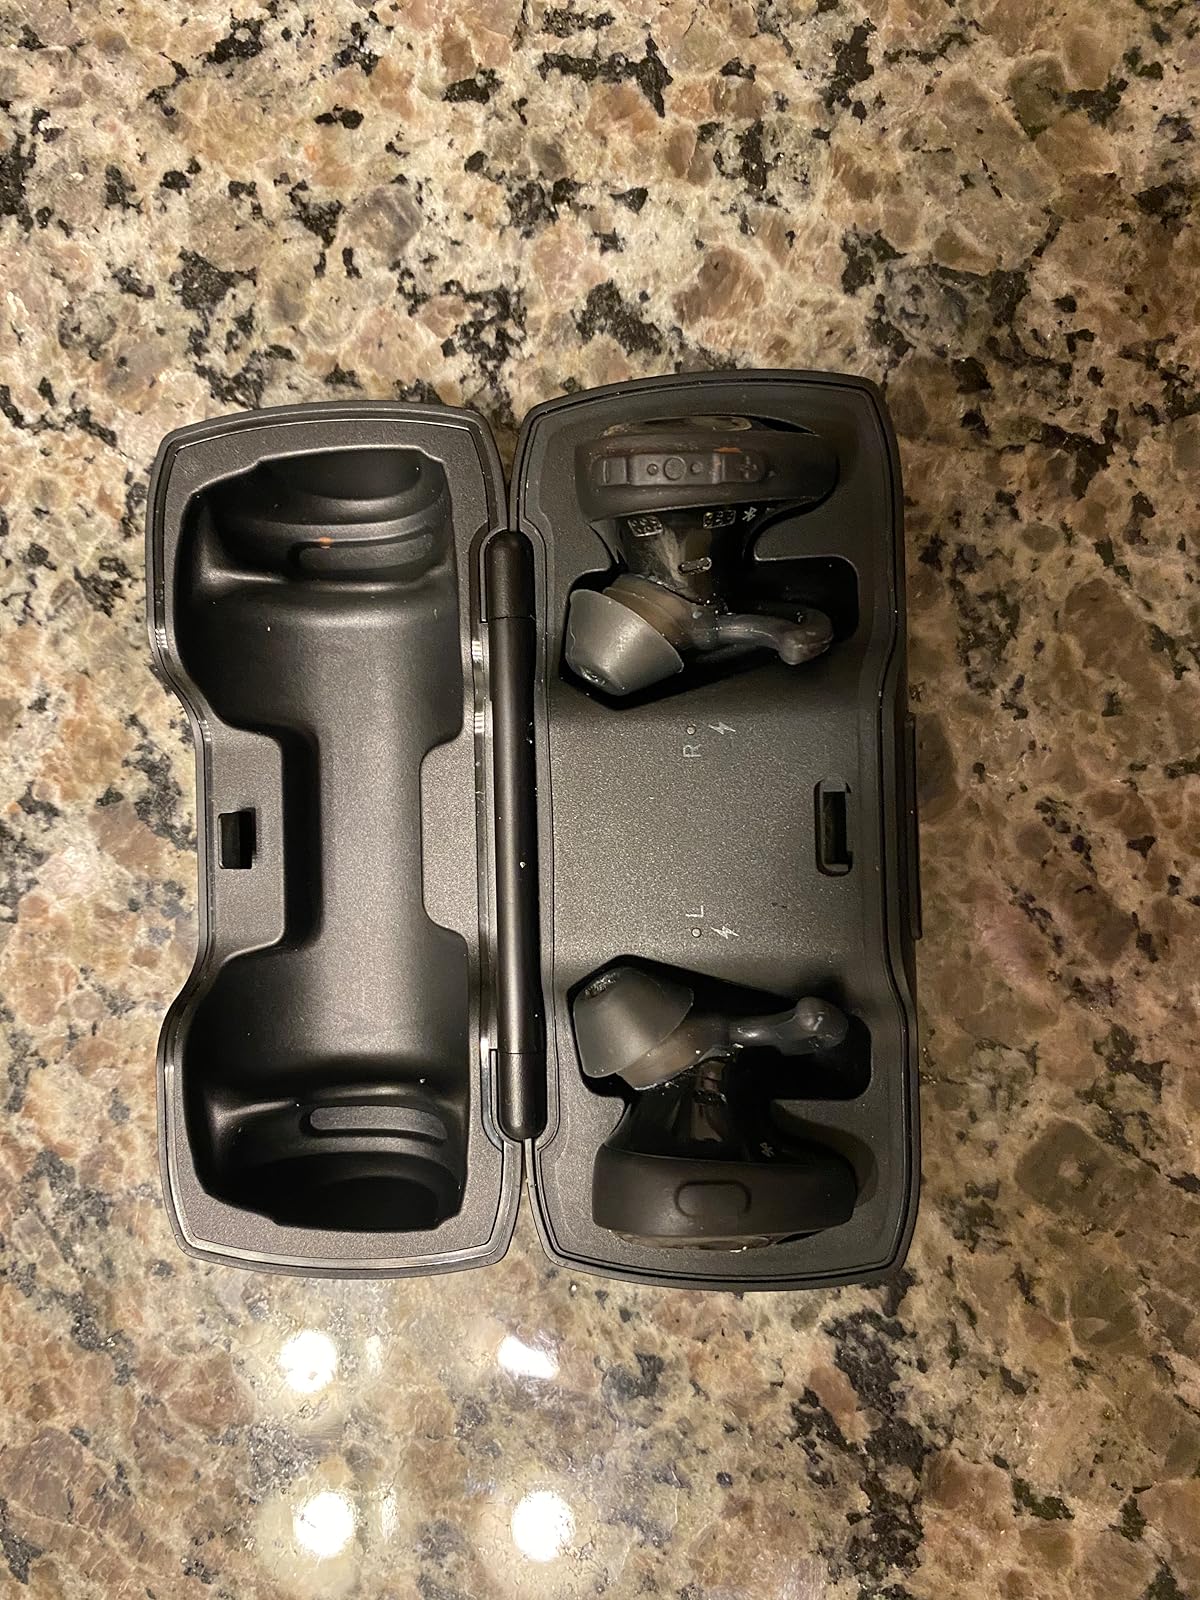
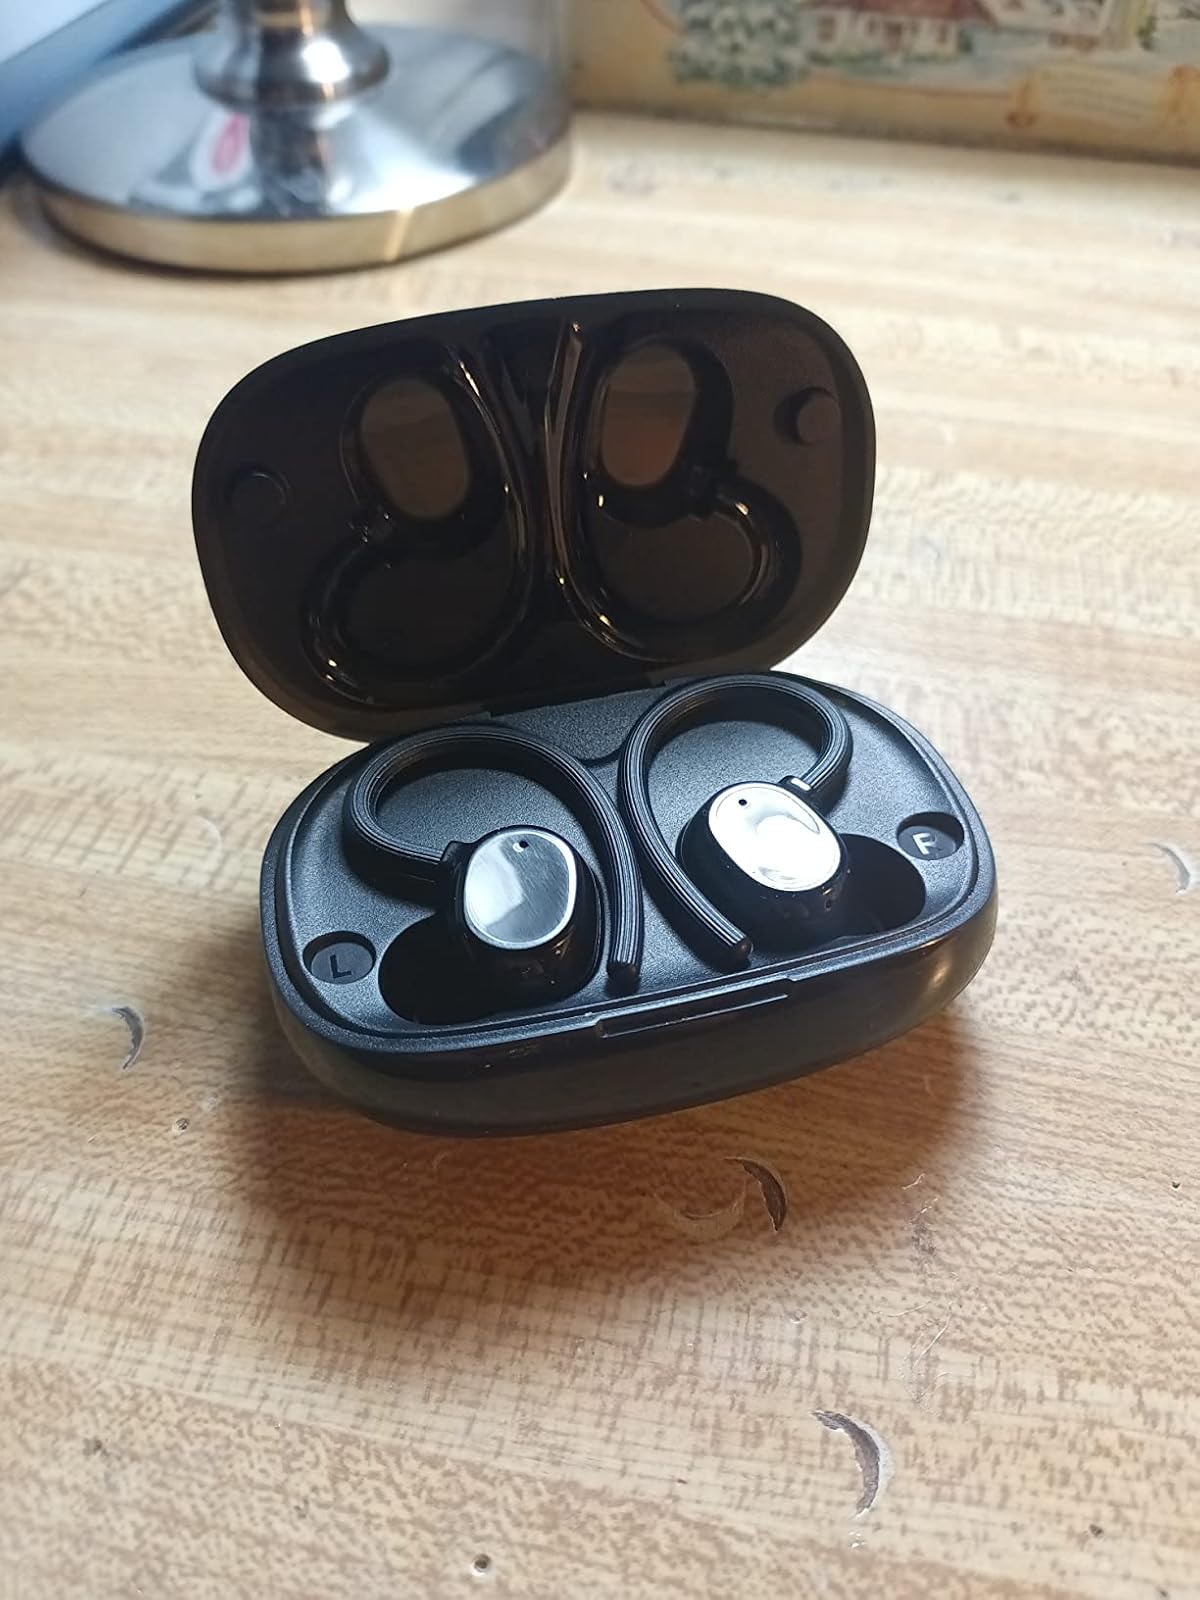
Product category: earbuds
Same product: no